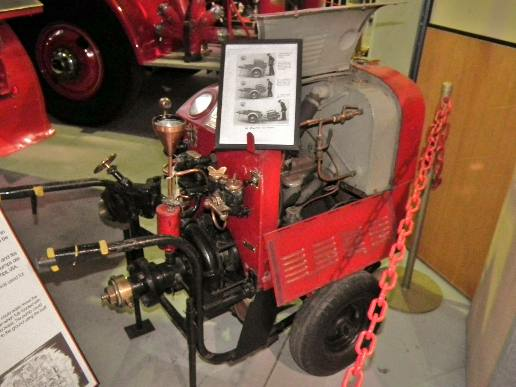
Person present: No